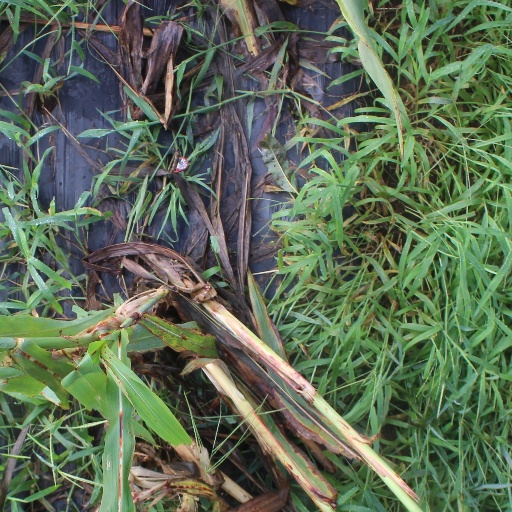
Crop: sorghum